Ministry of Jesus

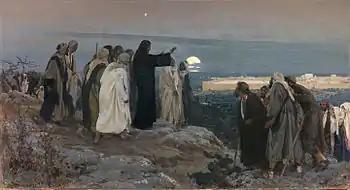
"Flevit super illam" (He wept over it); by Enrique Simonet, 1892.

In this period, Jesus is still gathering the twelve apostles, and the Calling of Matthew takes place in . The conflicts and criticism between Jesus and the Pharisees continue, e.g. they criticize Jesus for associating with "publicans and sinners", whereby Jesus responds: "It is not healthy who need a doctor, but the sick. I have not come to call the righteous, but sinners to repentance."